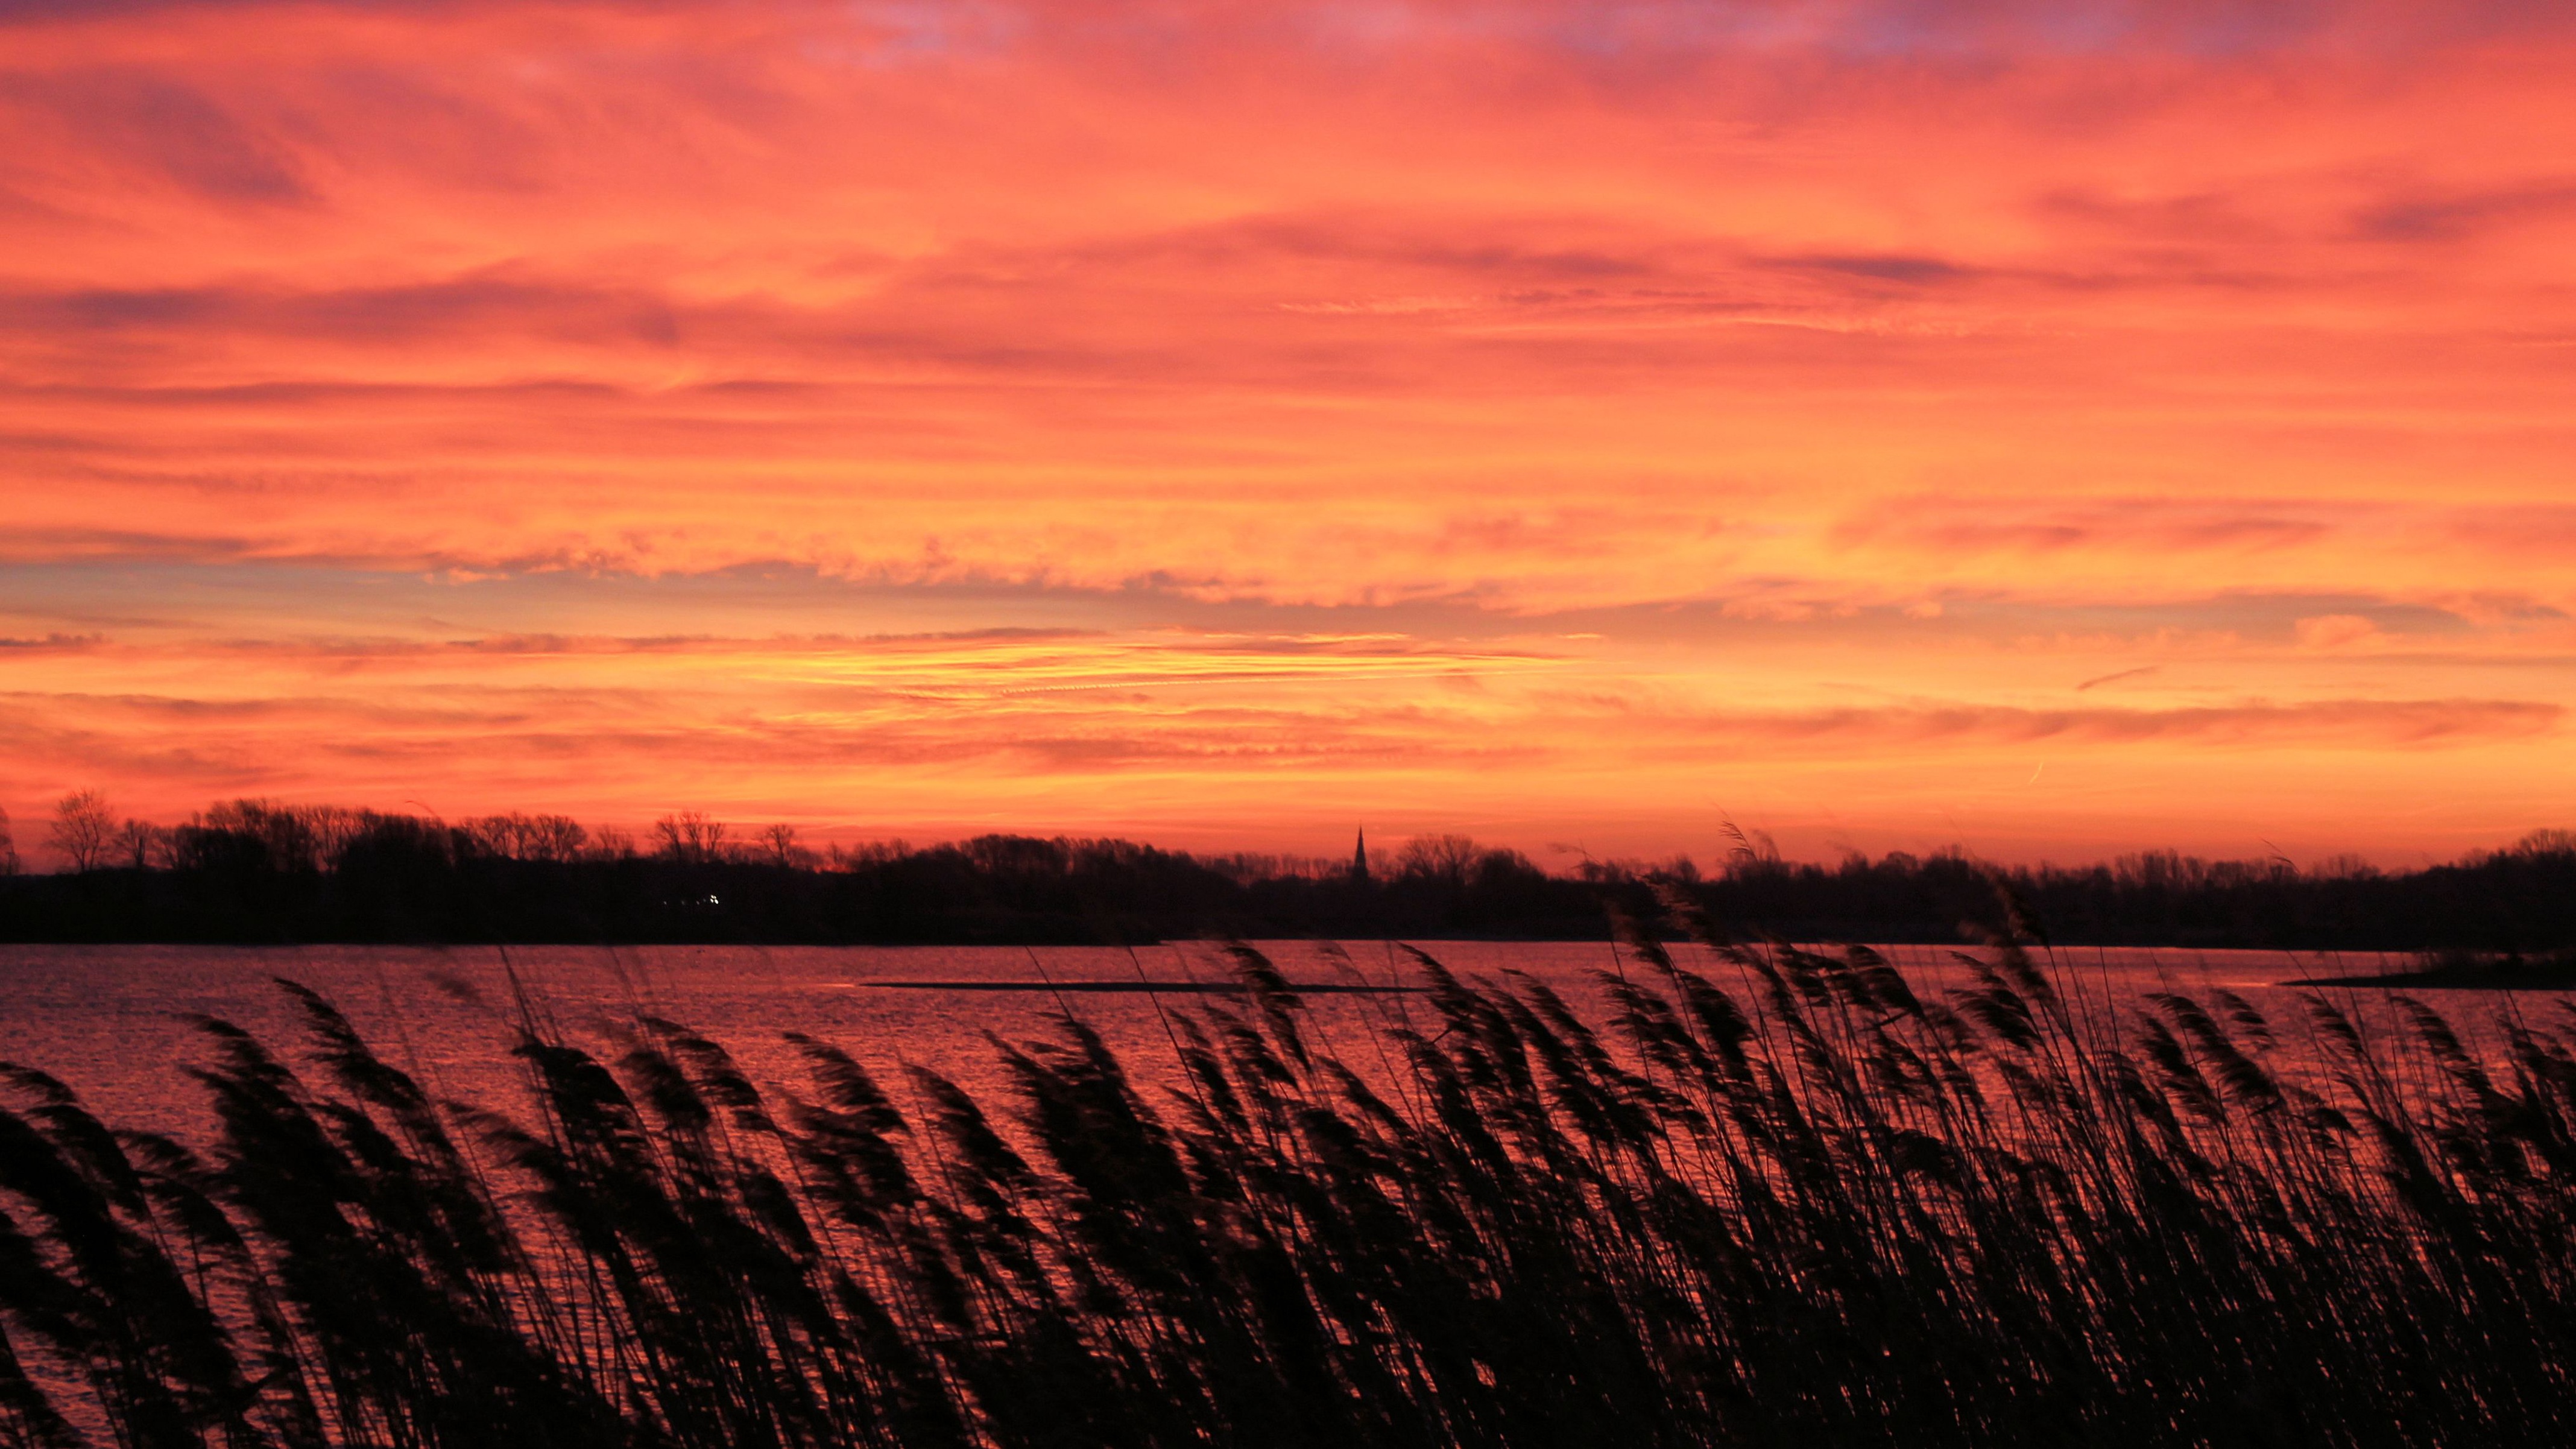
nature, grass, horizon, cloud, sky, sun, sunrise, sunset, field, prairie, sunlight, morning, hill, lake, dawn, dusk, evening, twilight, reflection, agriculture, plain, trees, grassland, waters, afterglow, evening sky, silhuette, rural area, prettin, atmospheric phenomenon, grass family, red sky at morning, elbaue